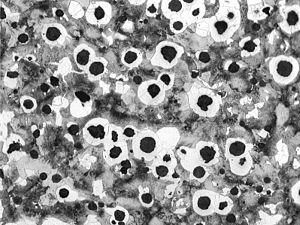
La métallographie est la technique consistant à déterminer la microstructure d'un métal en l'observant avec un microscope optique. On peut déterminer ainsi la nature de la structure, la répartition des phases, la taille de grains et leurs formes, la nature et la teneur des inclusions, la présence d’un éventuel traitement thermique, la direction des lignes de glissement, dans le cas d'un échantillon déformé ou encore les traitements de surface. L'observation simple d'un objet métallique ne donne pas de renseignement particulier hormis l'état de surface.
L'école Arts et Métiers est l'une des 205 écoles d'ingénieurs françaises accréditées au 1ᵉʳ septembre 2019 à délivrer un diplôme d'ingénieur.